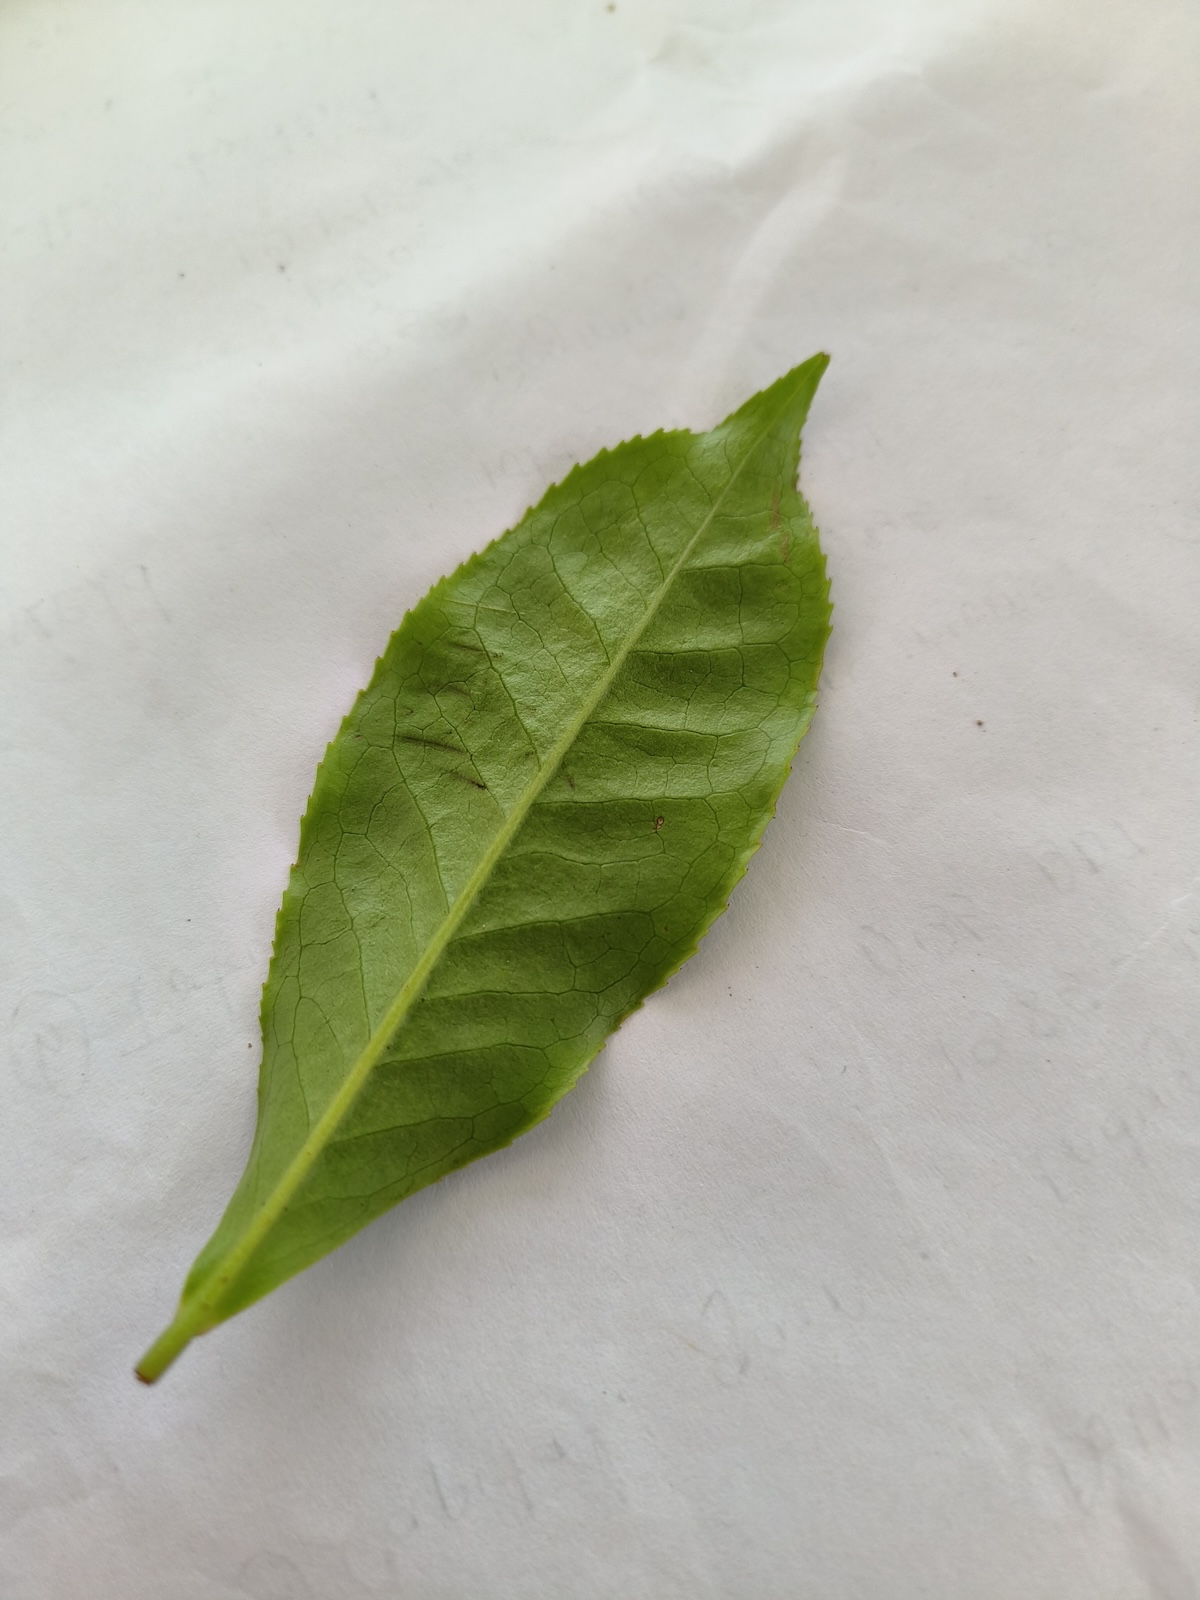
Label: Healthy leaf